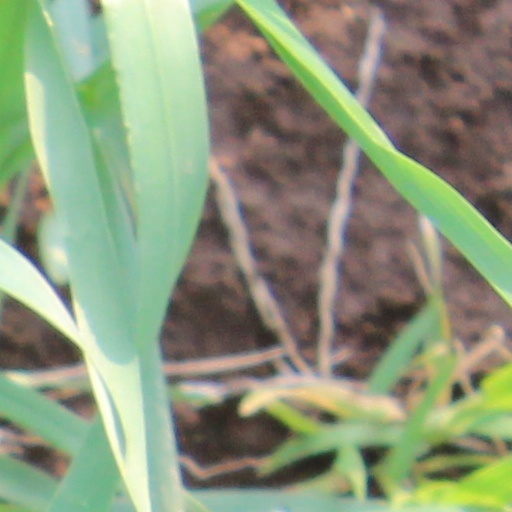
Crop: wheat